Crucey-Villages

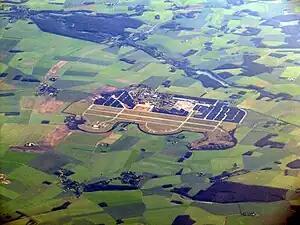
An aerial view of Dreux-Louvilliers Air Base

Crucey-Villages is a commune in the Eure-et-Loir department and Centre-Val de Loire region of north-central France. It lies 38 km north-west of Chartres and some 95 km west-south-west of Paris. It was created in 1972 by the merger of three former communes: Crucey, Mainterne and Vitray-sous-Brézolles.